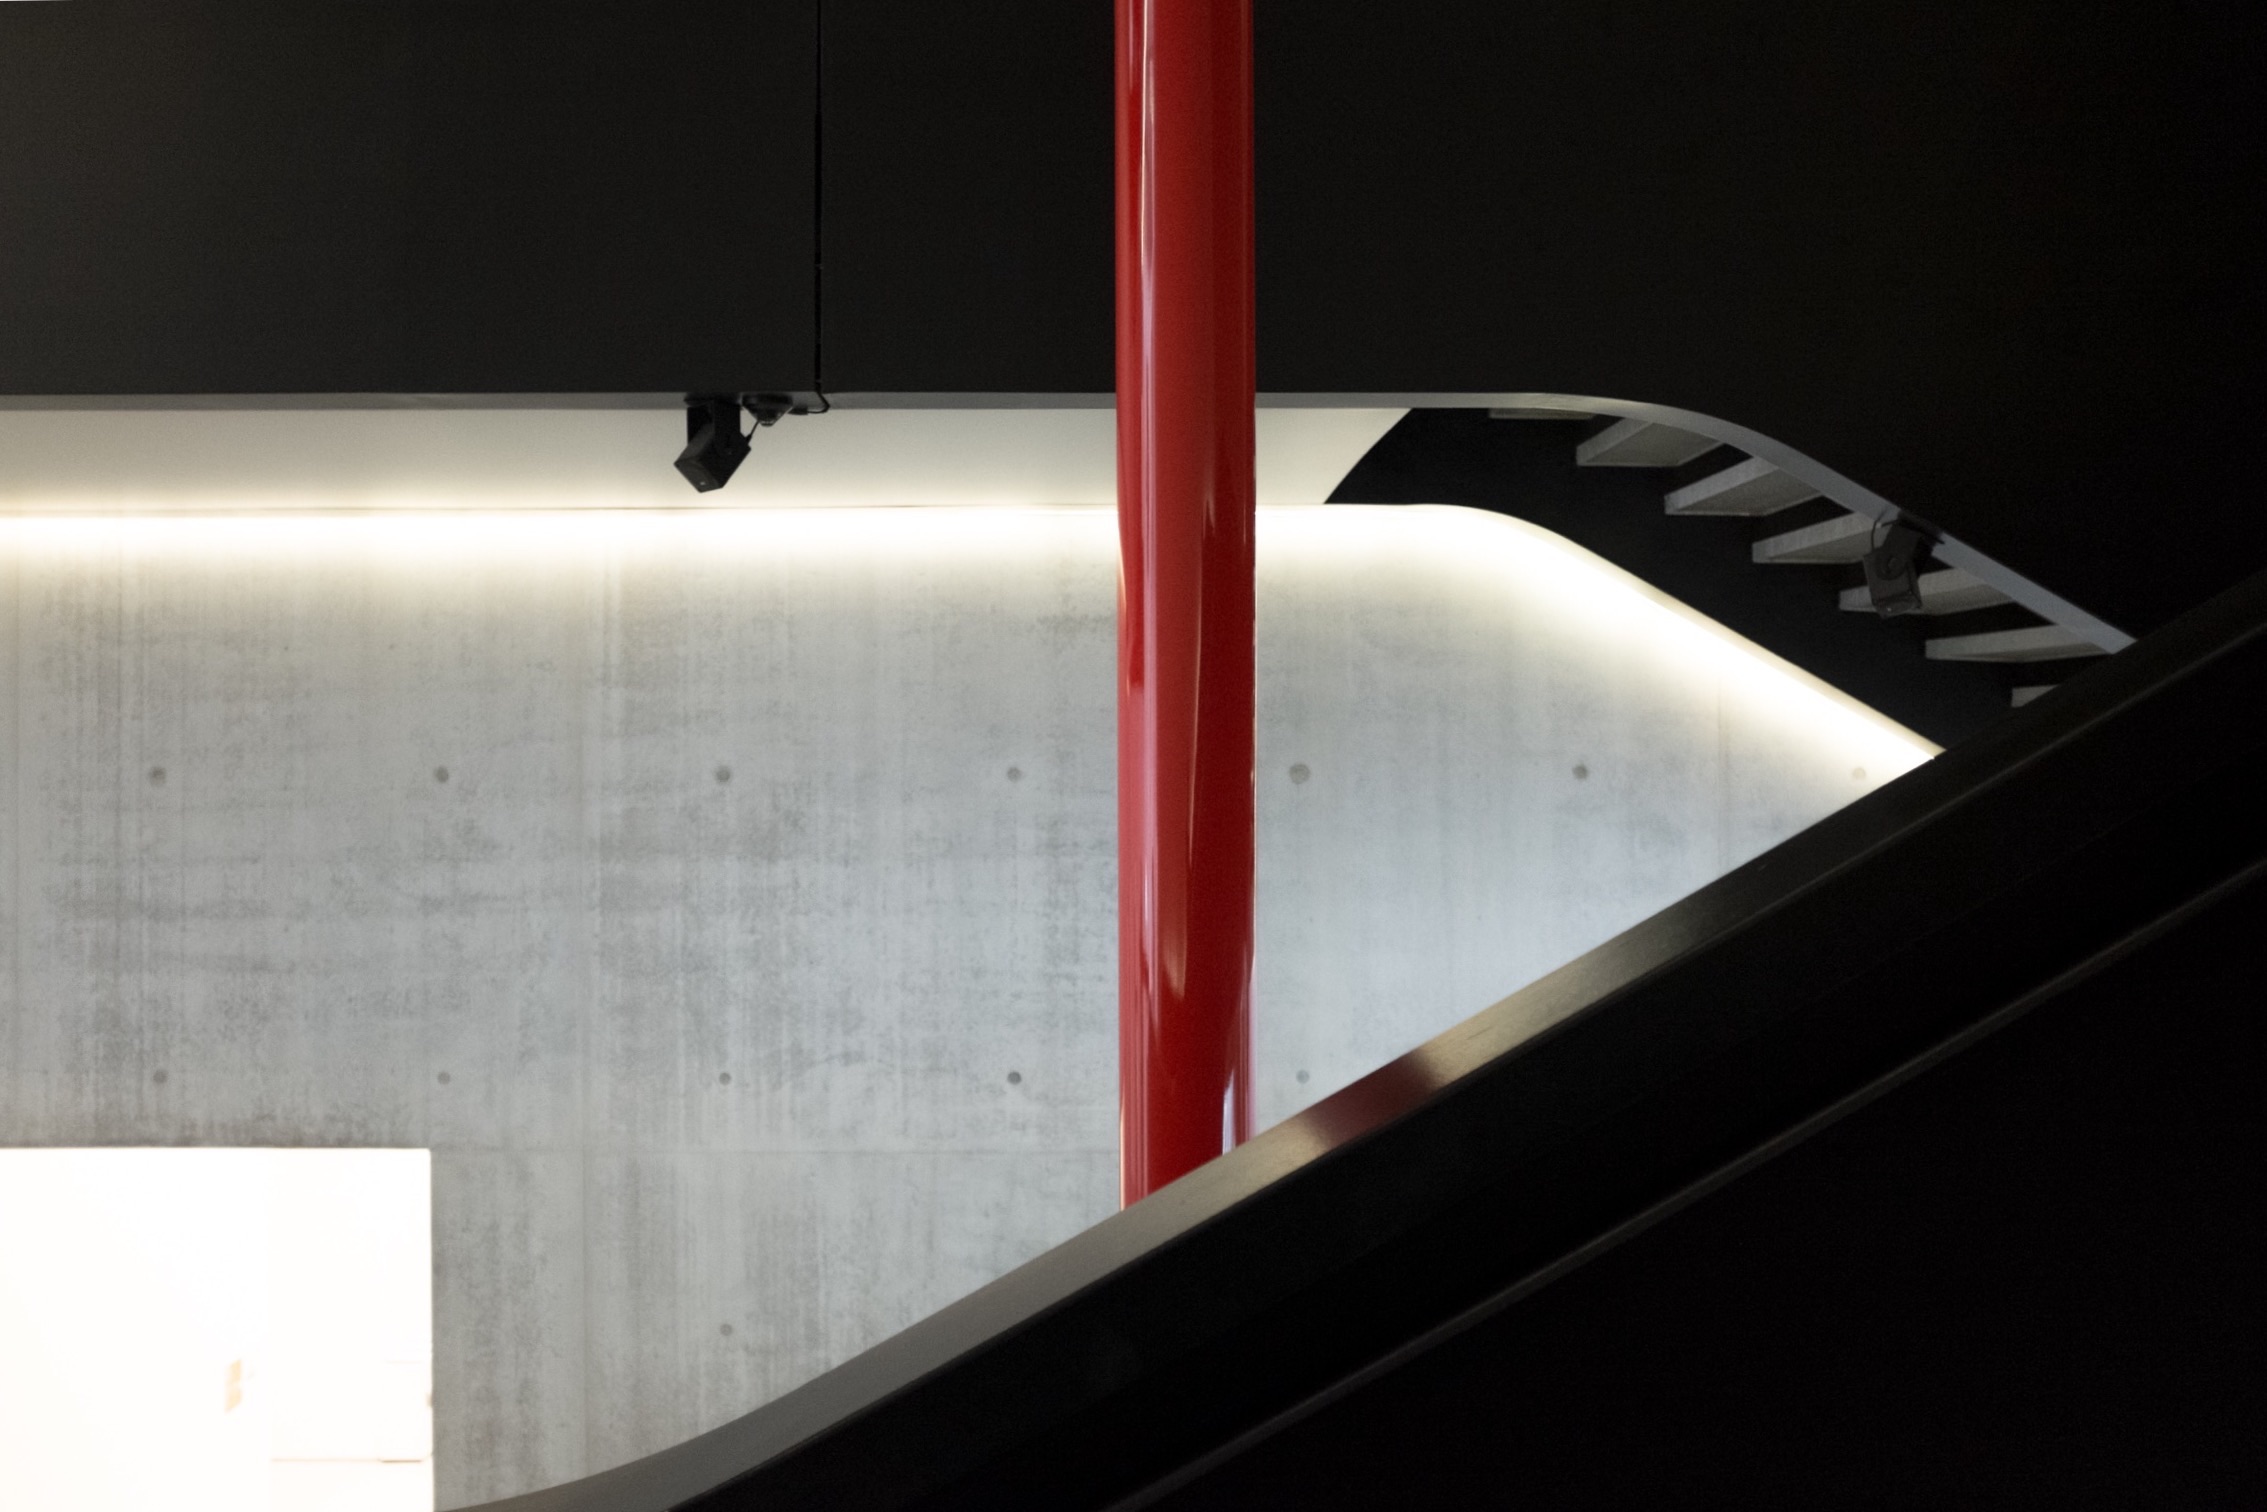
table, wing, light, wood, white, glass, black, furniture, lighting, design, shape, automotive exterior, surfing equipment and supplies